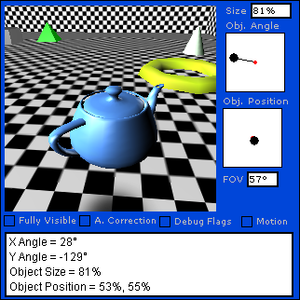
Un jeu vidéo est un jeu électronique doté d'une interface utilisateur permettant une interaction humaine ludique en générant un retour visuel sur un dispositif vidéo. Le joueur de jeu vidéo dispose de périphériques pour agir sur le jeu et percevoir les conséquences de ses actes sur un environnement virtuel. Le mot « vidéo » dans le jeu vidéo fait traditionnellement référence à un dispositif d'affichage de trame, mais, à la suite de la vulgarisation du terme, il implique désormais tout type de dispositif d'affichage.